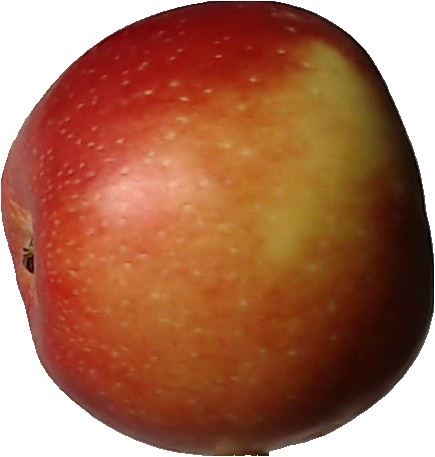
Label: apple_braeburn_1